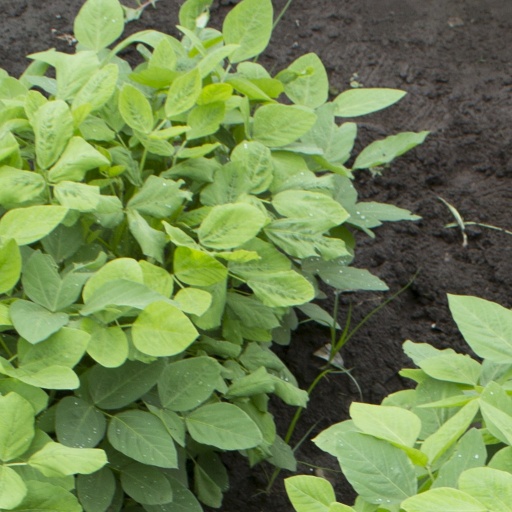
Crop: soybean